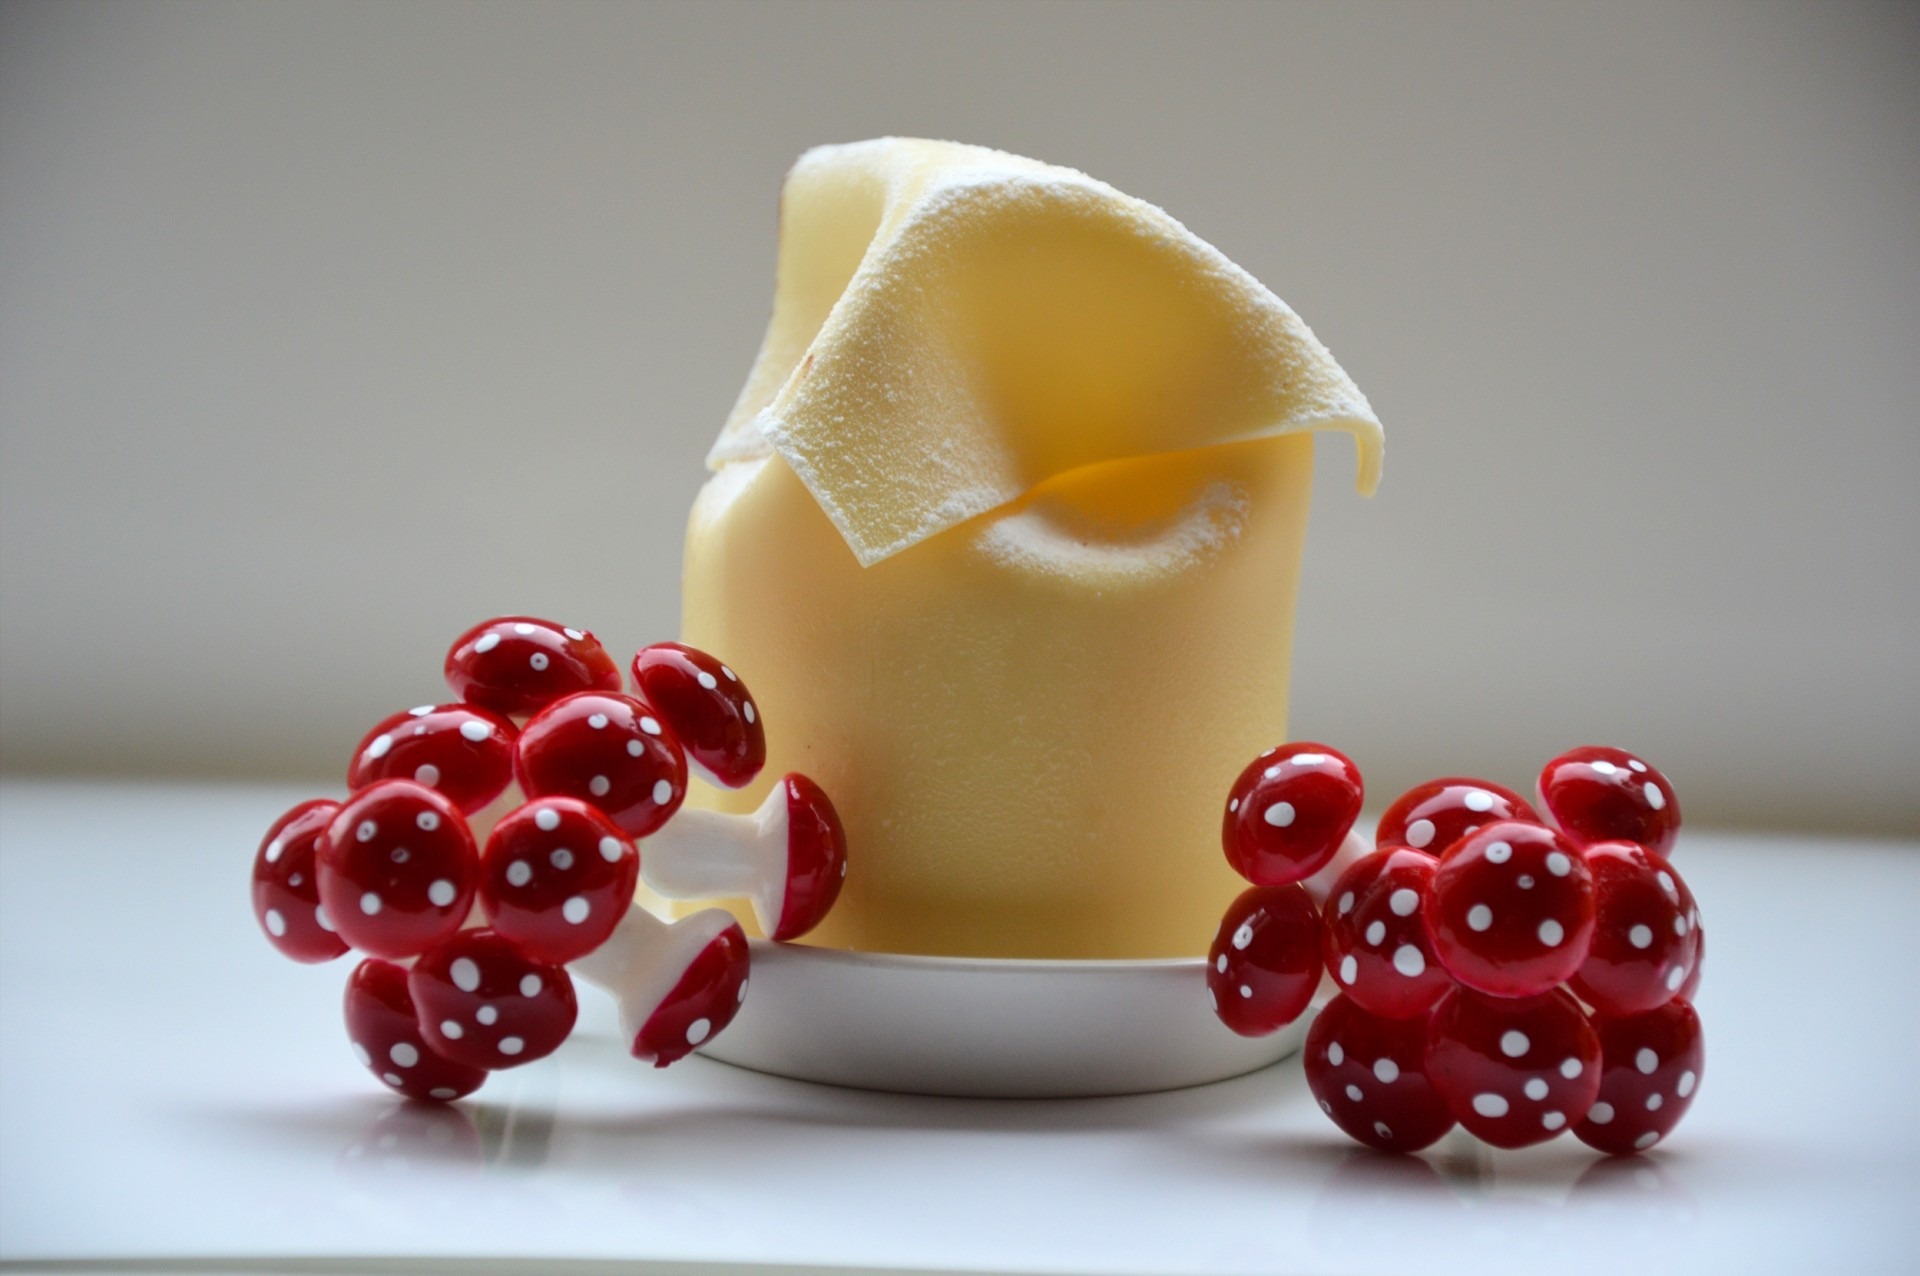
plant, raspberry, fruit, berry, sweet, flower, decoration, meal, food, produce, drink, breakfast, christmas, dessert, cake, decorated, xmas, sweetness, flavor